Ilkhom Sharipov

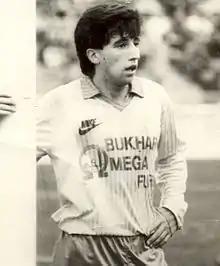

Ilkhom Sharipov is a former Uzbekistan football Defender and football coach.